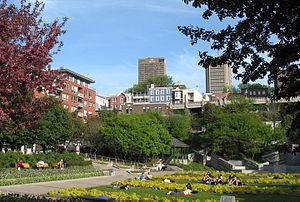
Jardin de Saint-Roch, Ville de Québec, Canada
Le jardin Jean-Paul-L'Allier, anciennement jardin de Saint-Roch, est un parc de la ville de Québec situé au sud du quartier Saint-Roch.
Saint-Roch est un des 35 quartiers de la ville de Québec et un des neuf qui sont situés dans l'arrondissement de La Cité–Limoilou.